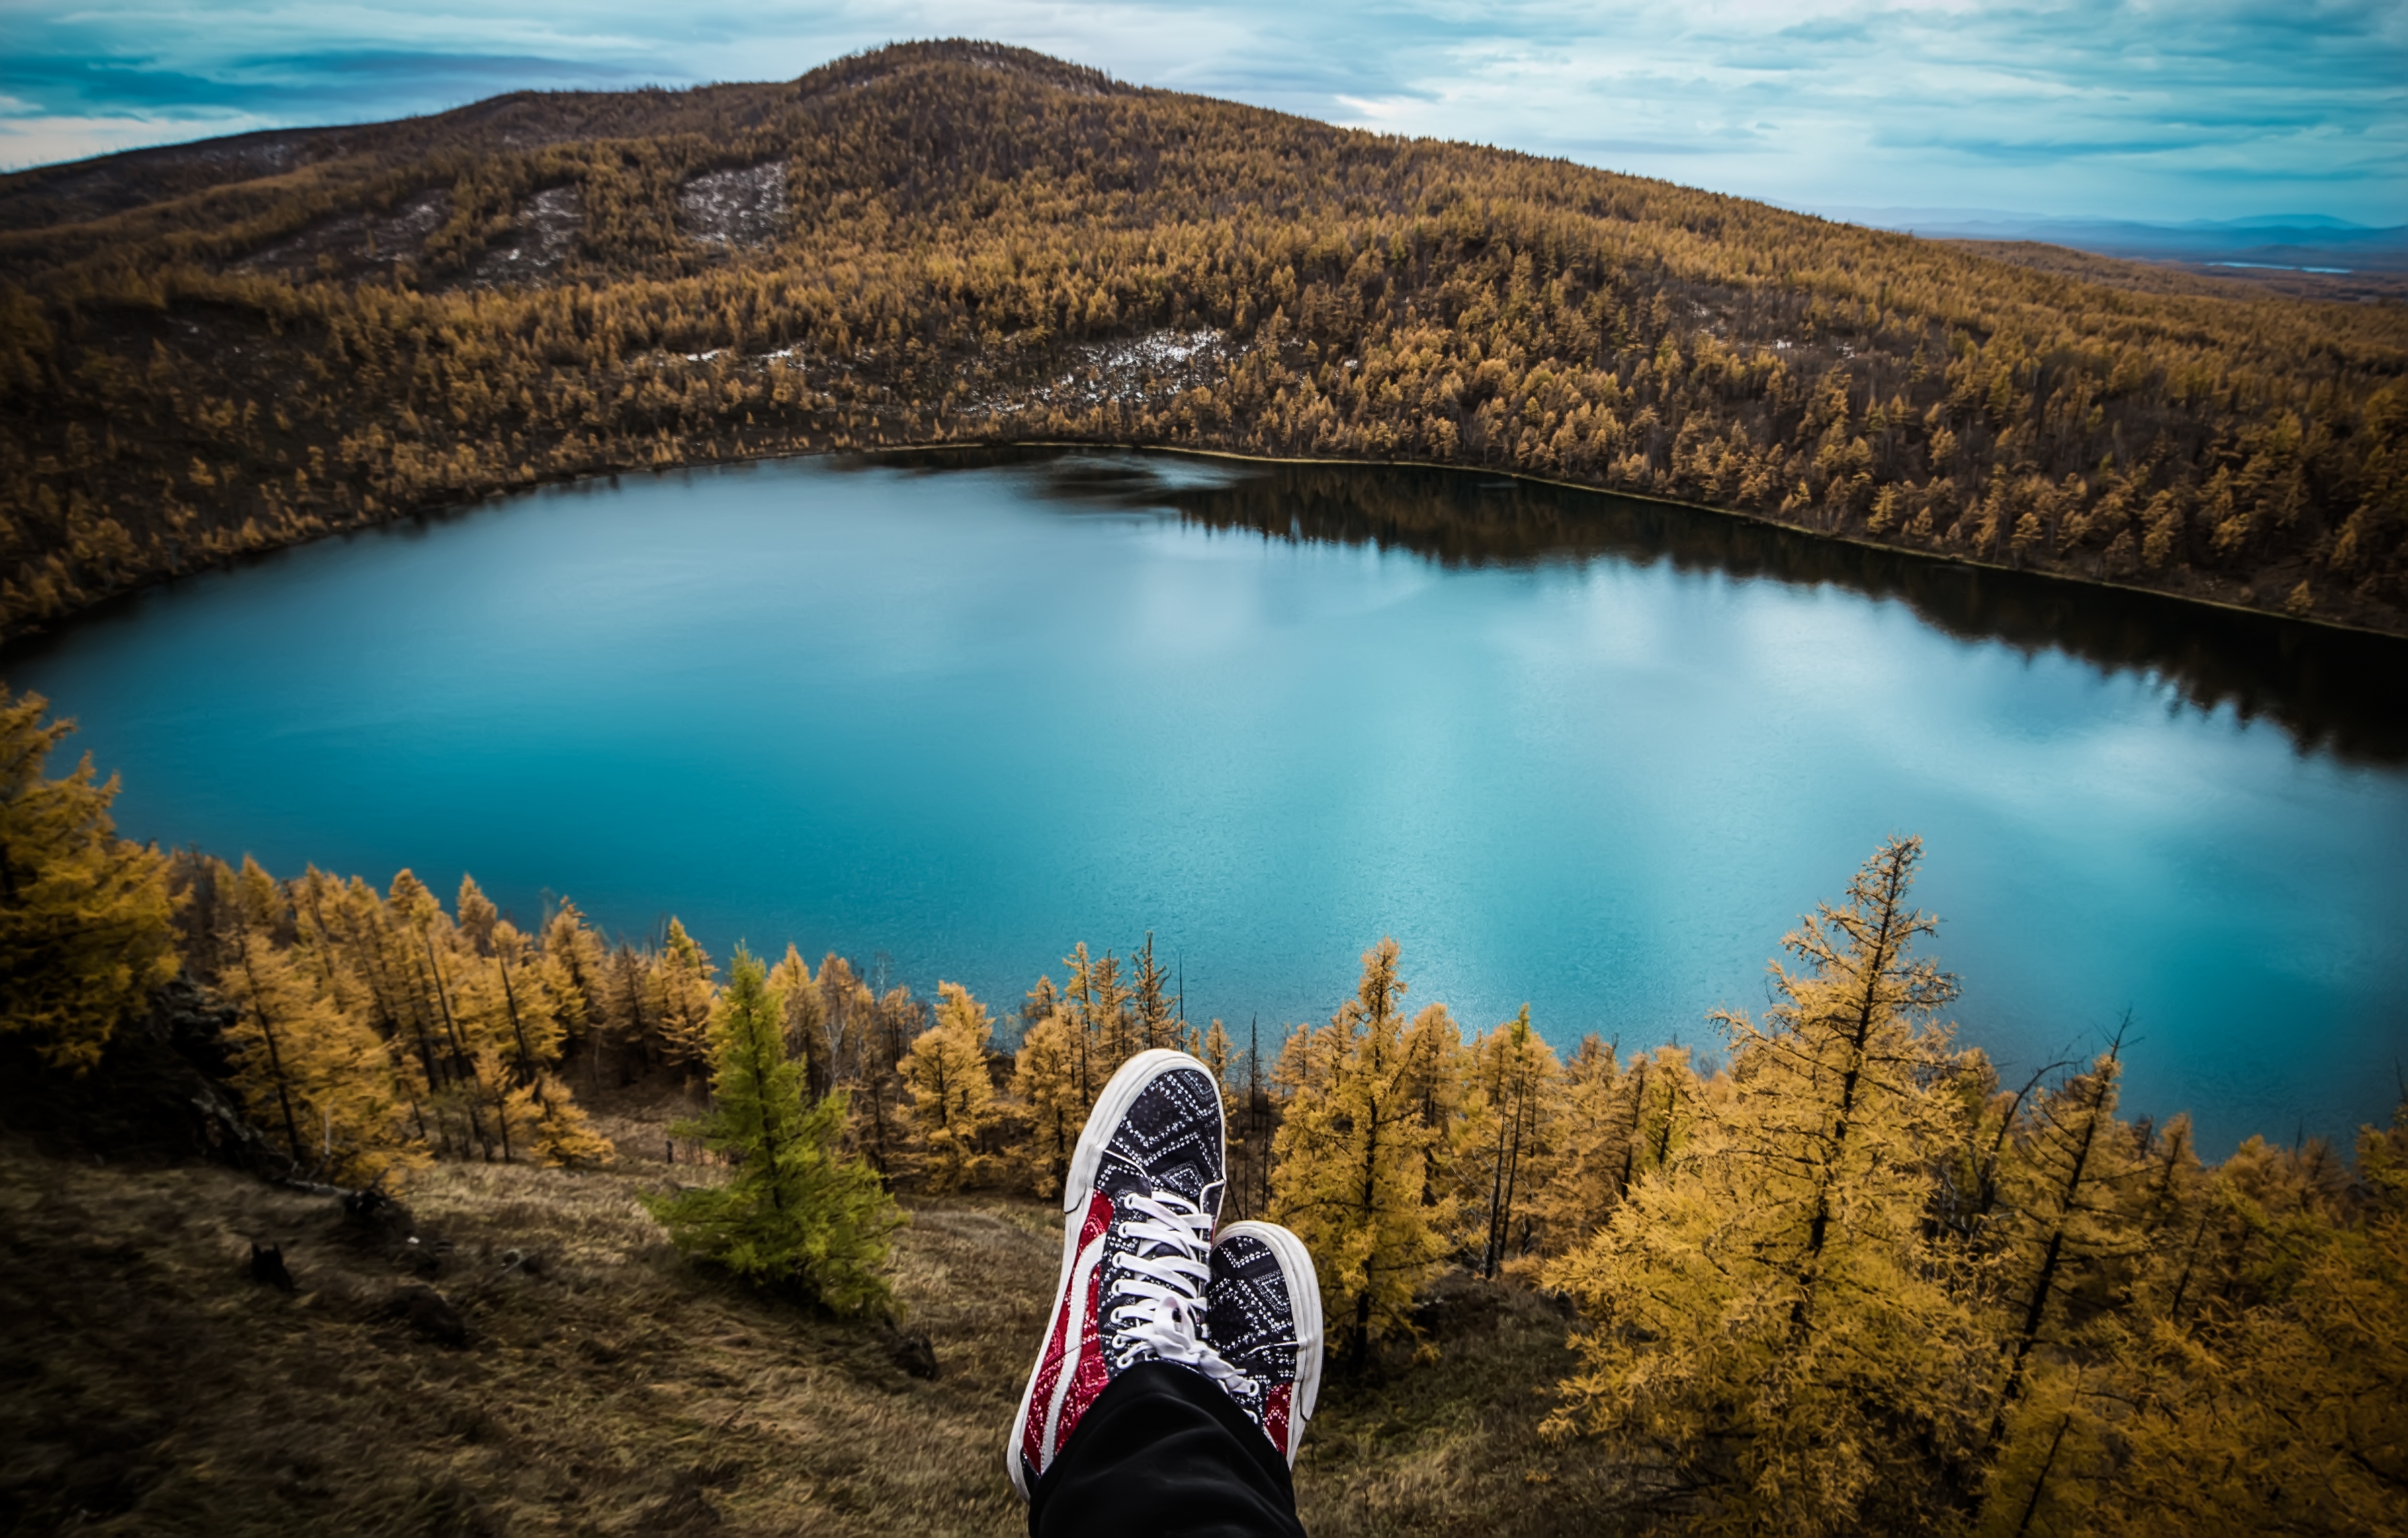
landscape, nature, wilderness, mountain, hill, lake, adventure, travel, reflection, autumn, reservoir, ridge, shoes, fell, loch, crater lake, aershan, tianchi, mountainous landforms